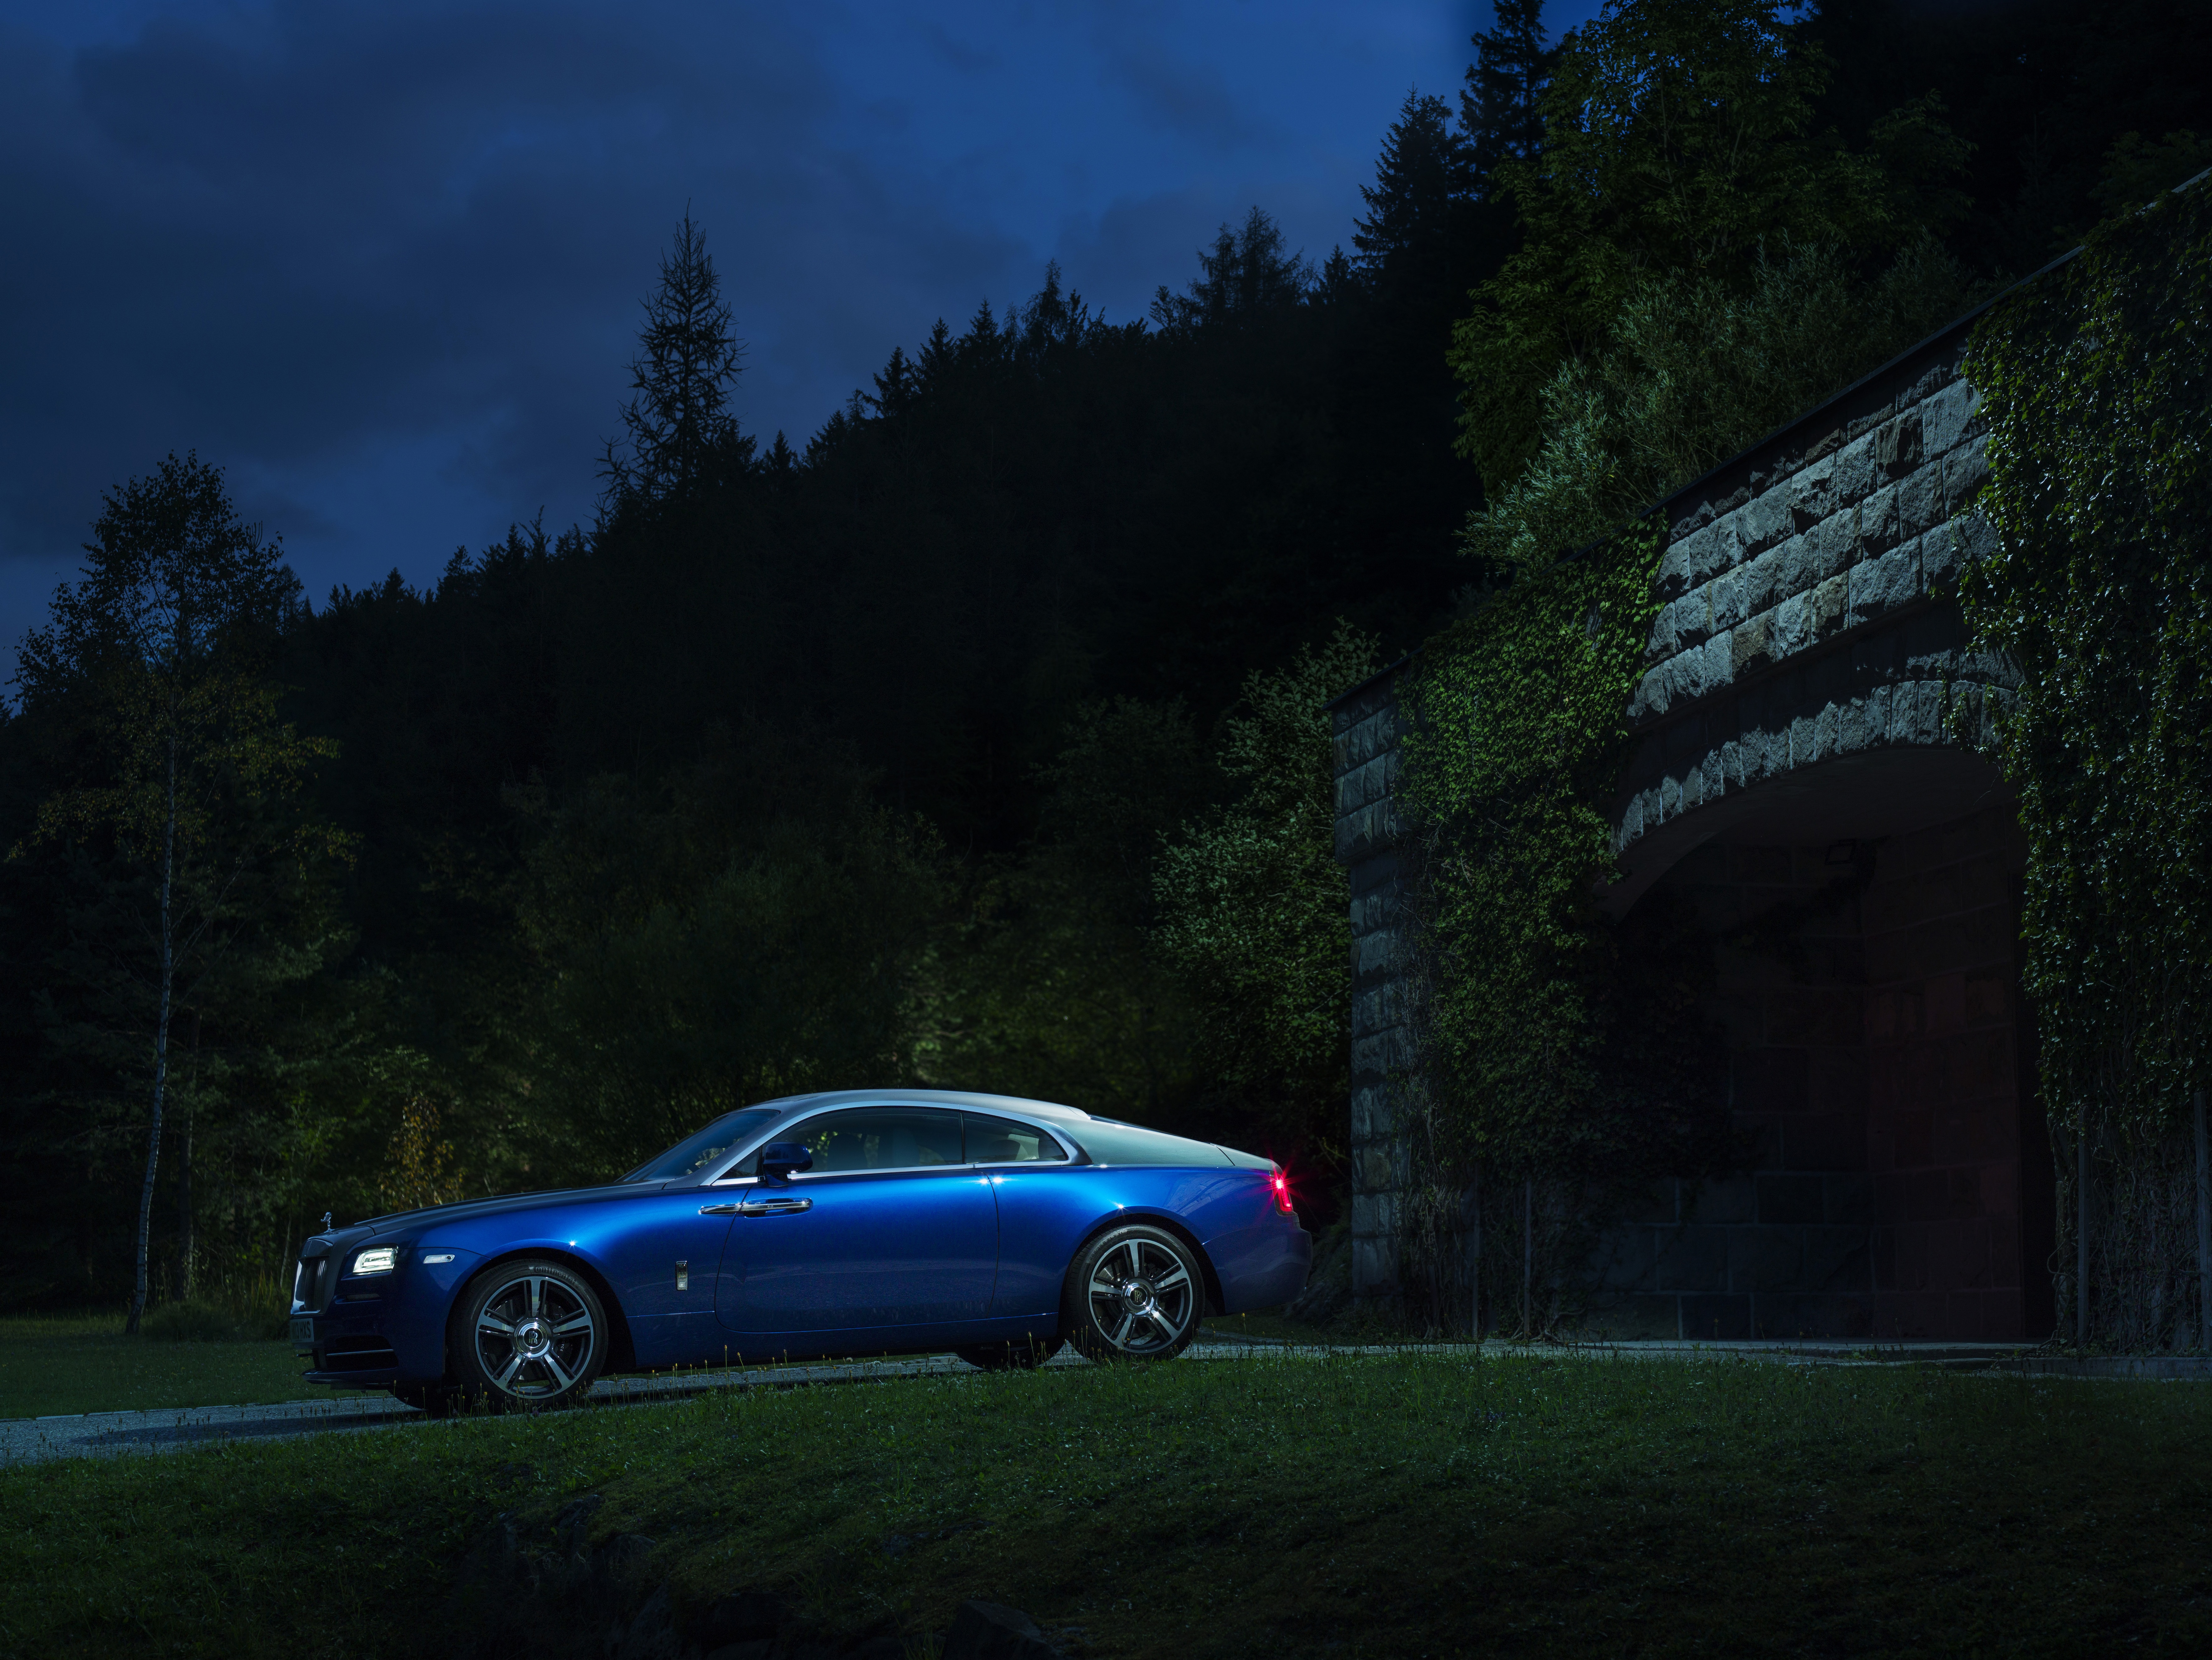
car, night, driving, vehicle, darkness, black, sports car, supercar, screenshot, a car, luxury cars, land vehicle, darck, automobile make, computer wallpaper, automotive design, rolls royce wraith, the car